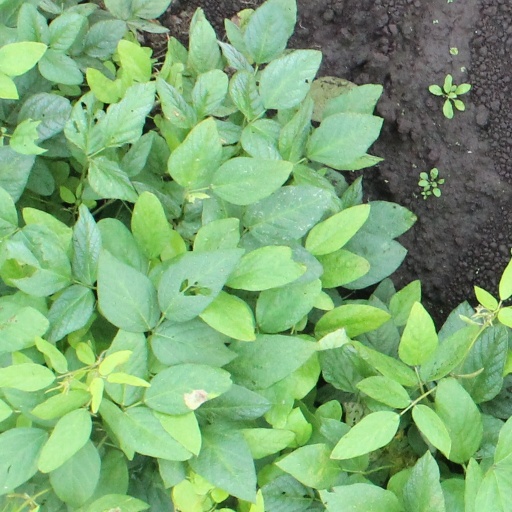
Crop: soybean